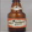
Label: bottle